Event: Nepal Earthquake
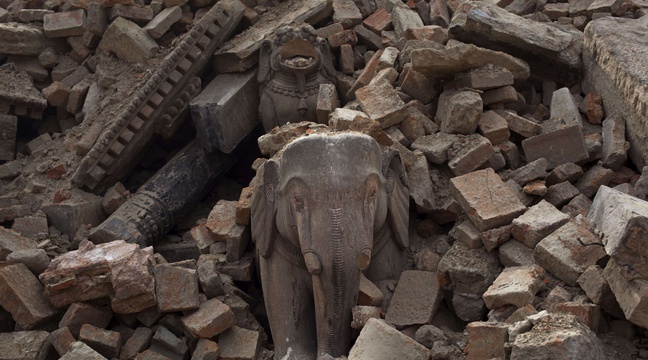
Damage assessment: damage